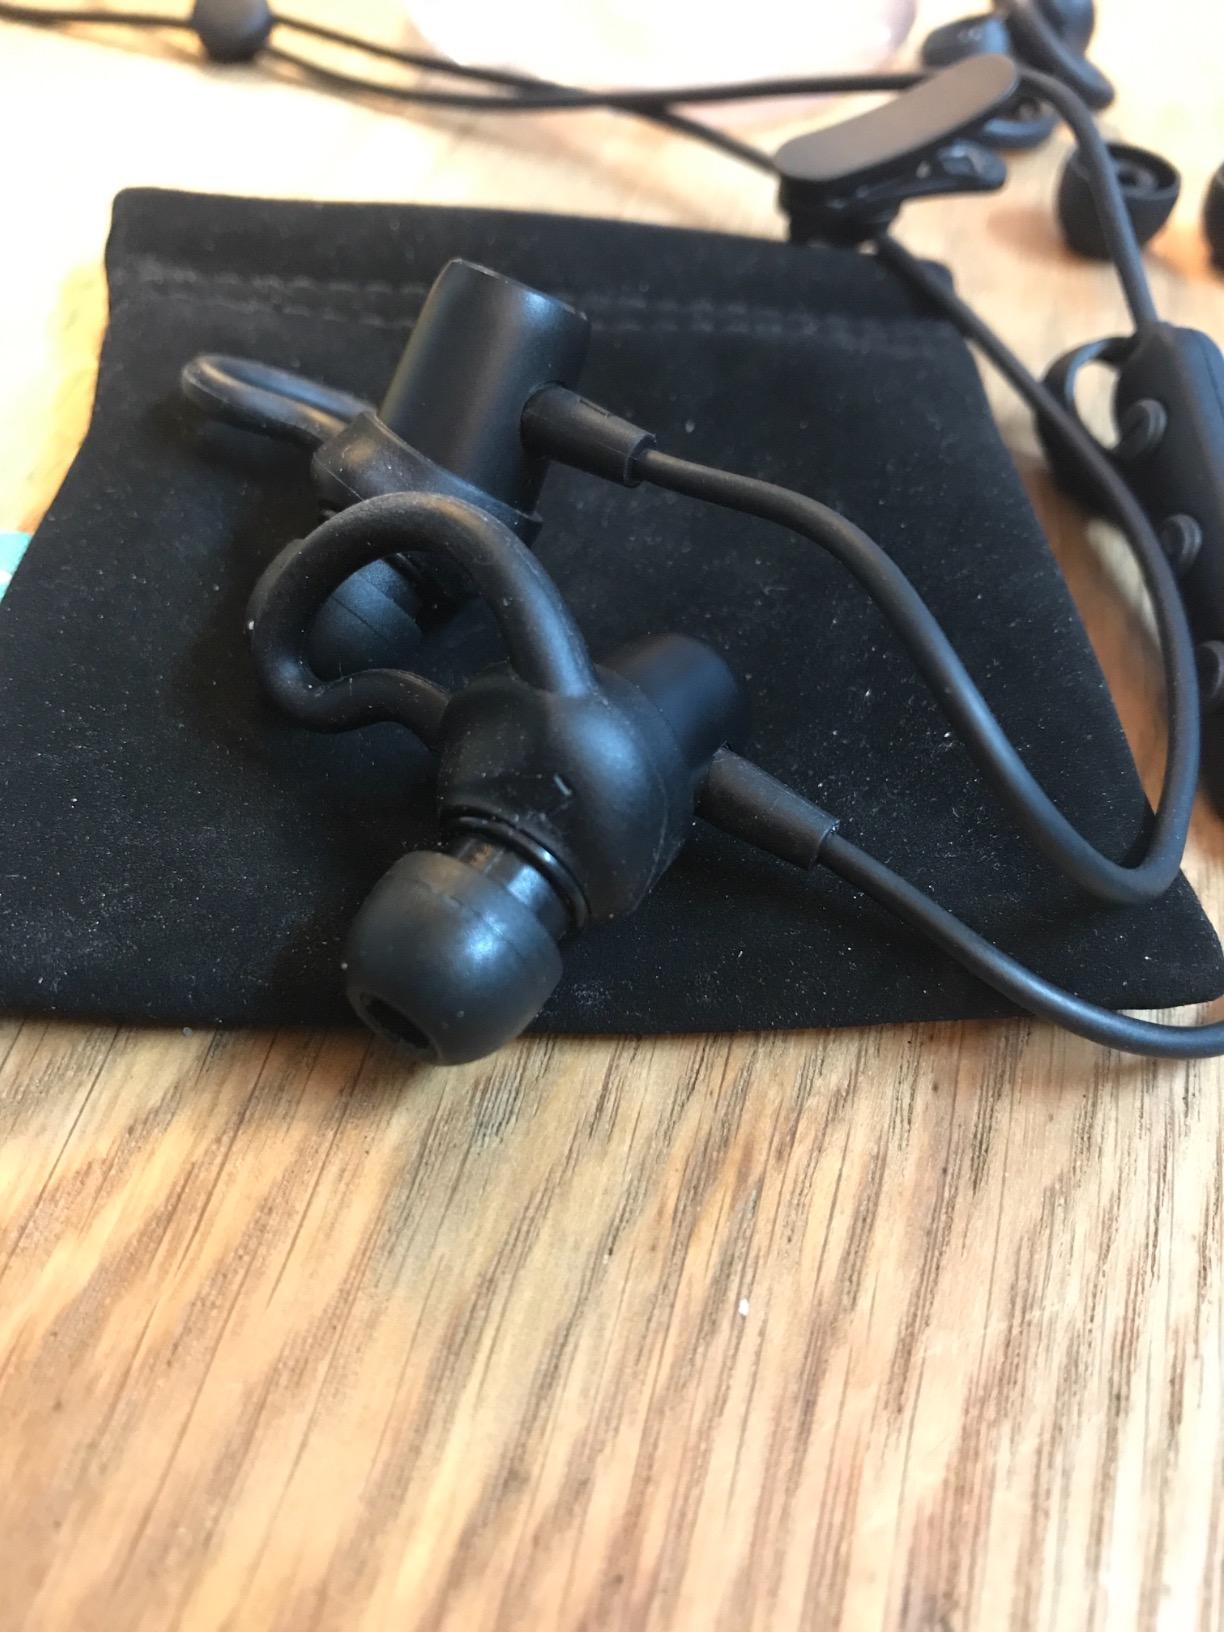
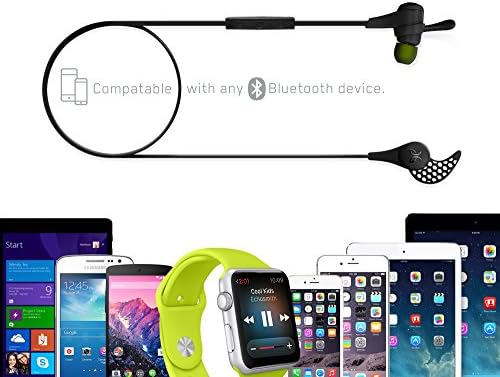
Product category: headphones
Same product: no